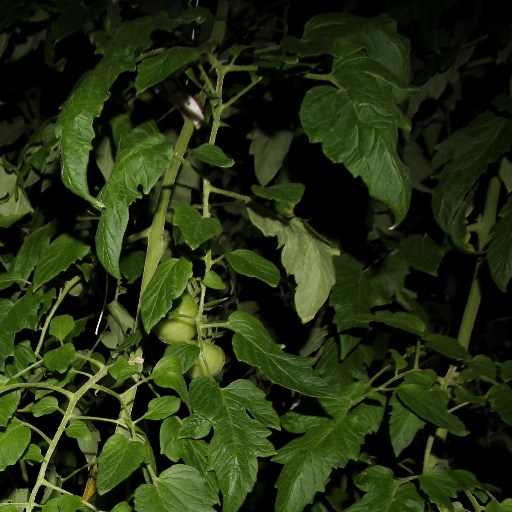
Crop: tomato